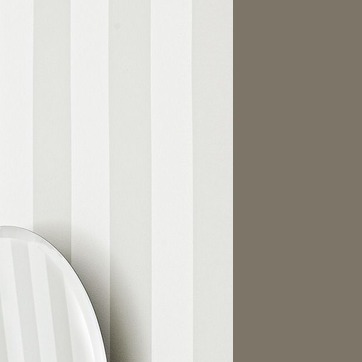
Material: wallpaper